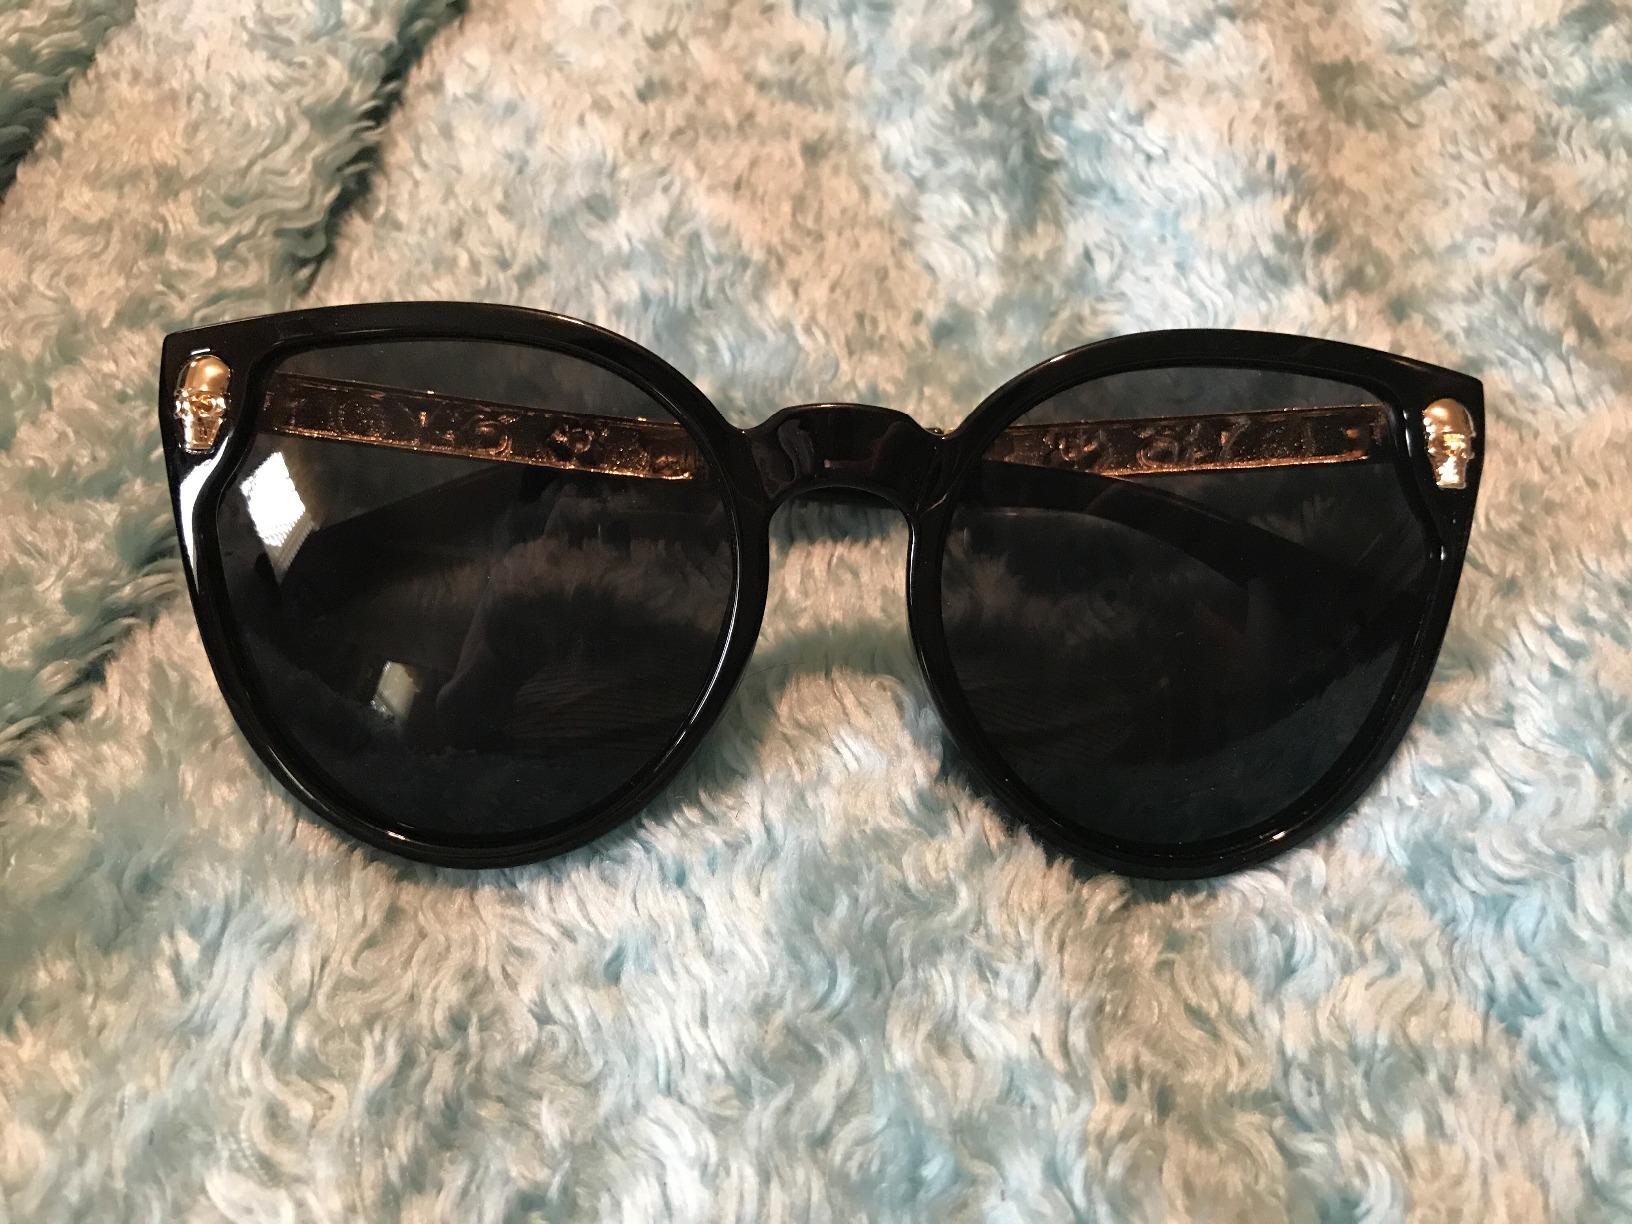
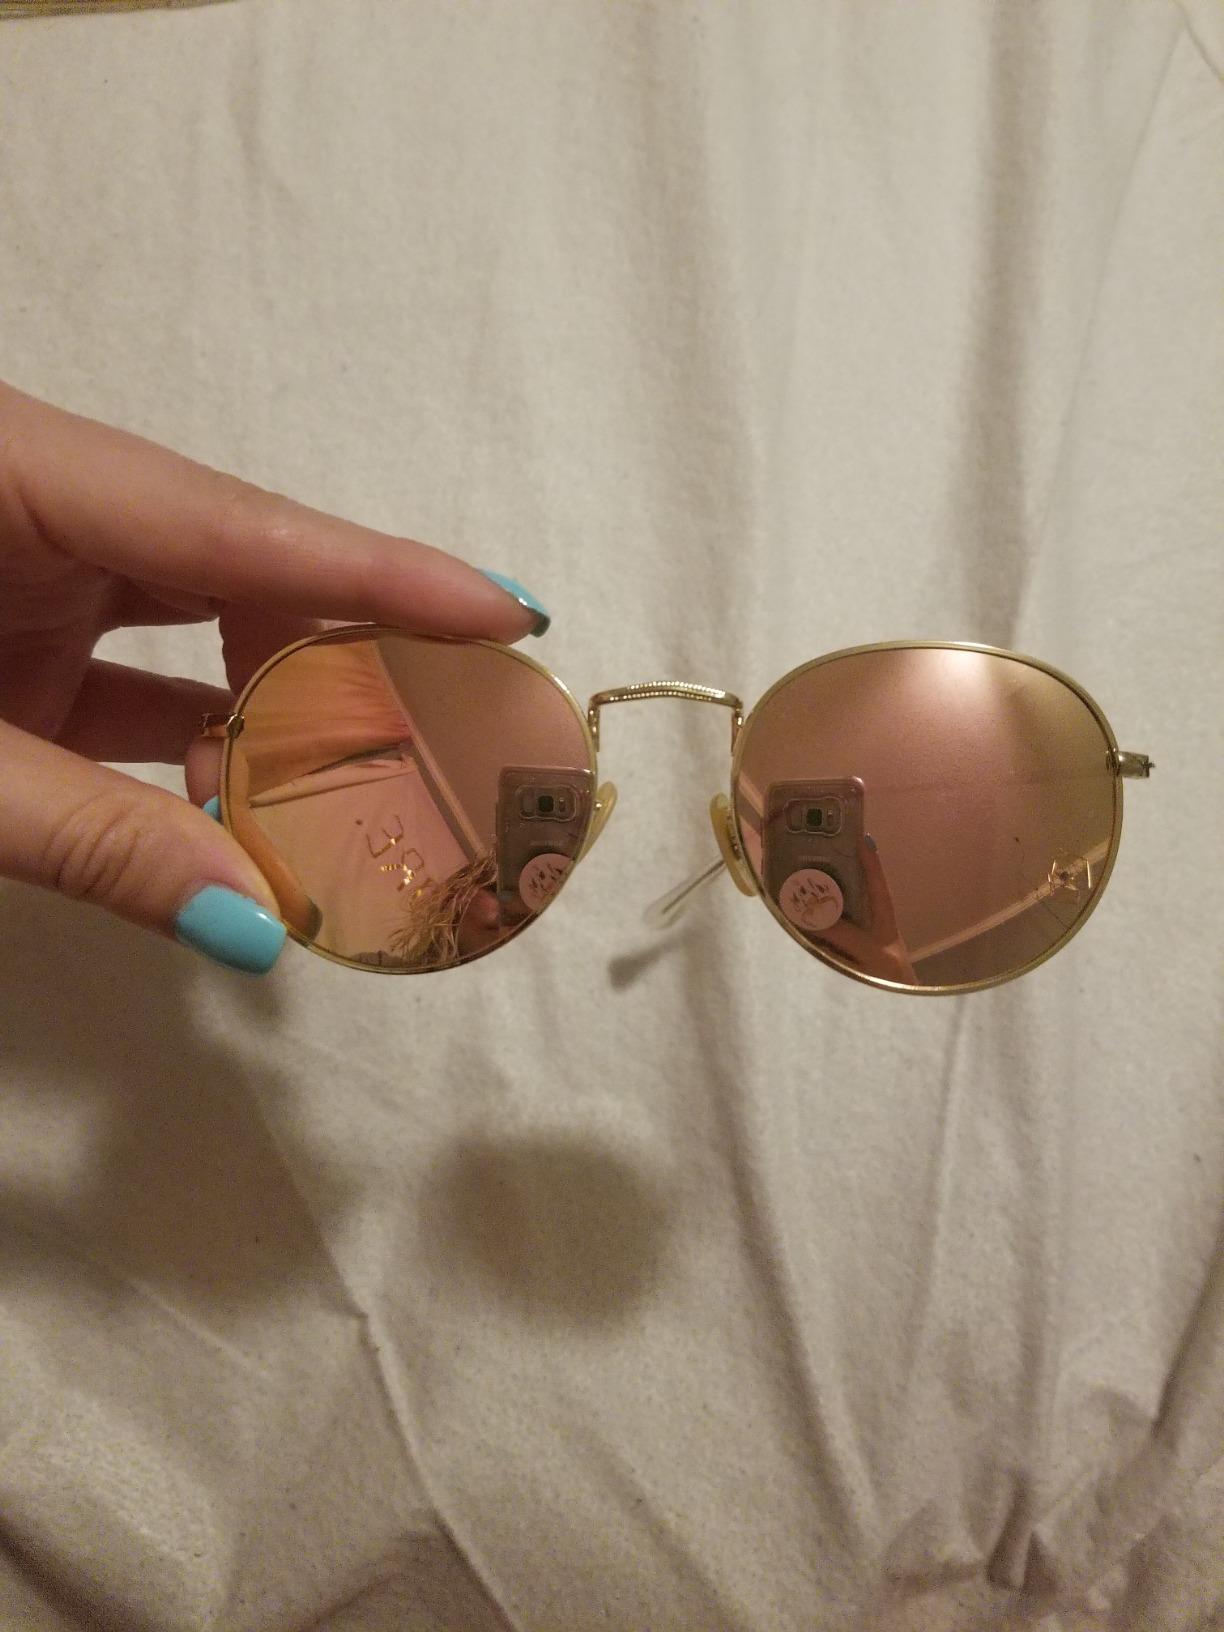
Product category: accessories_sunglasses
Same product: no